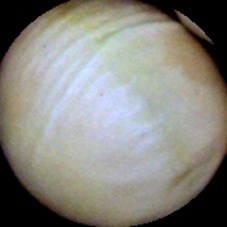
Label: Immature